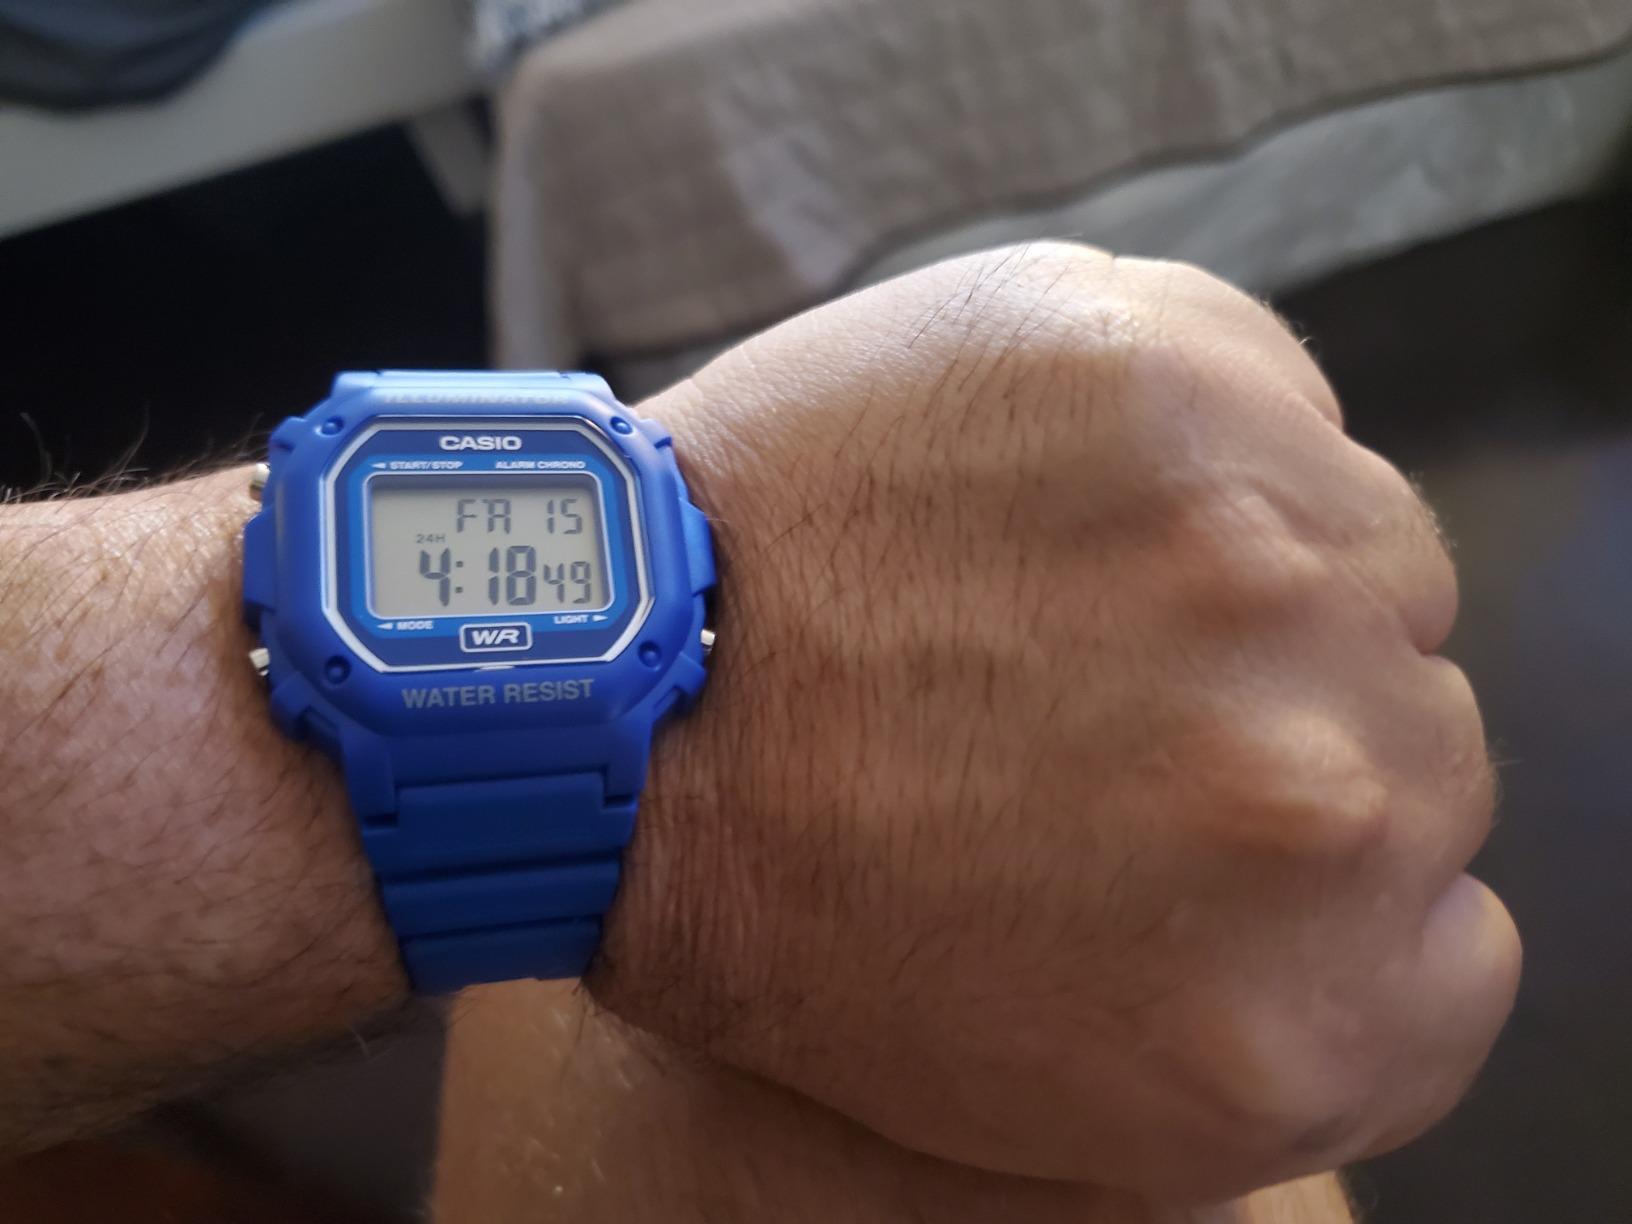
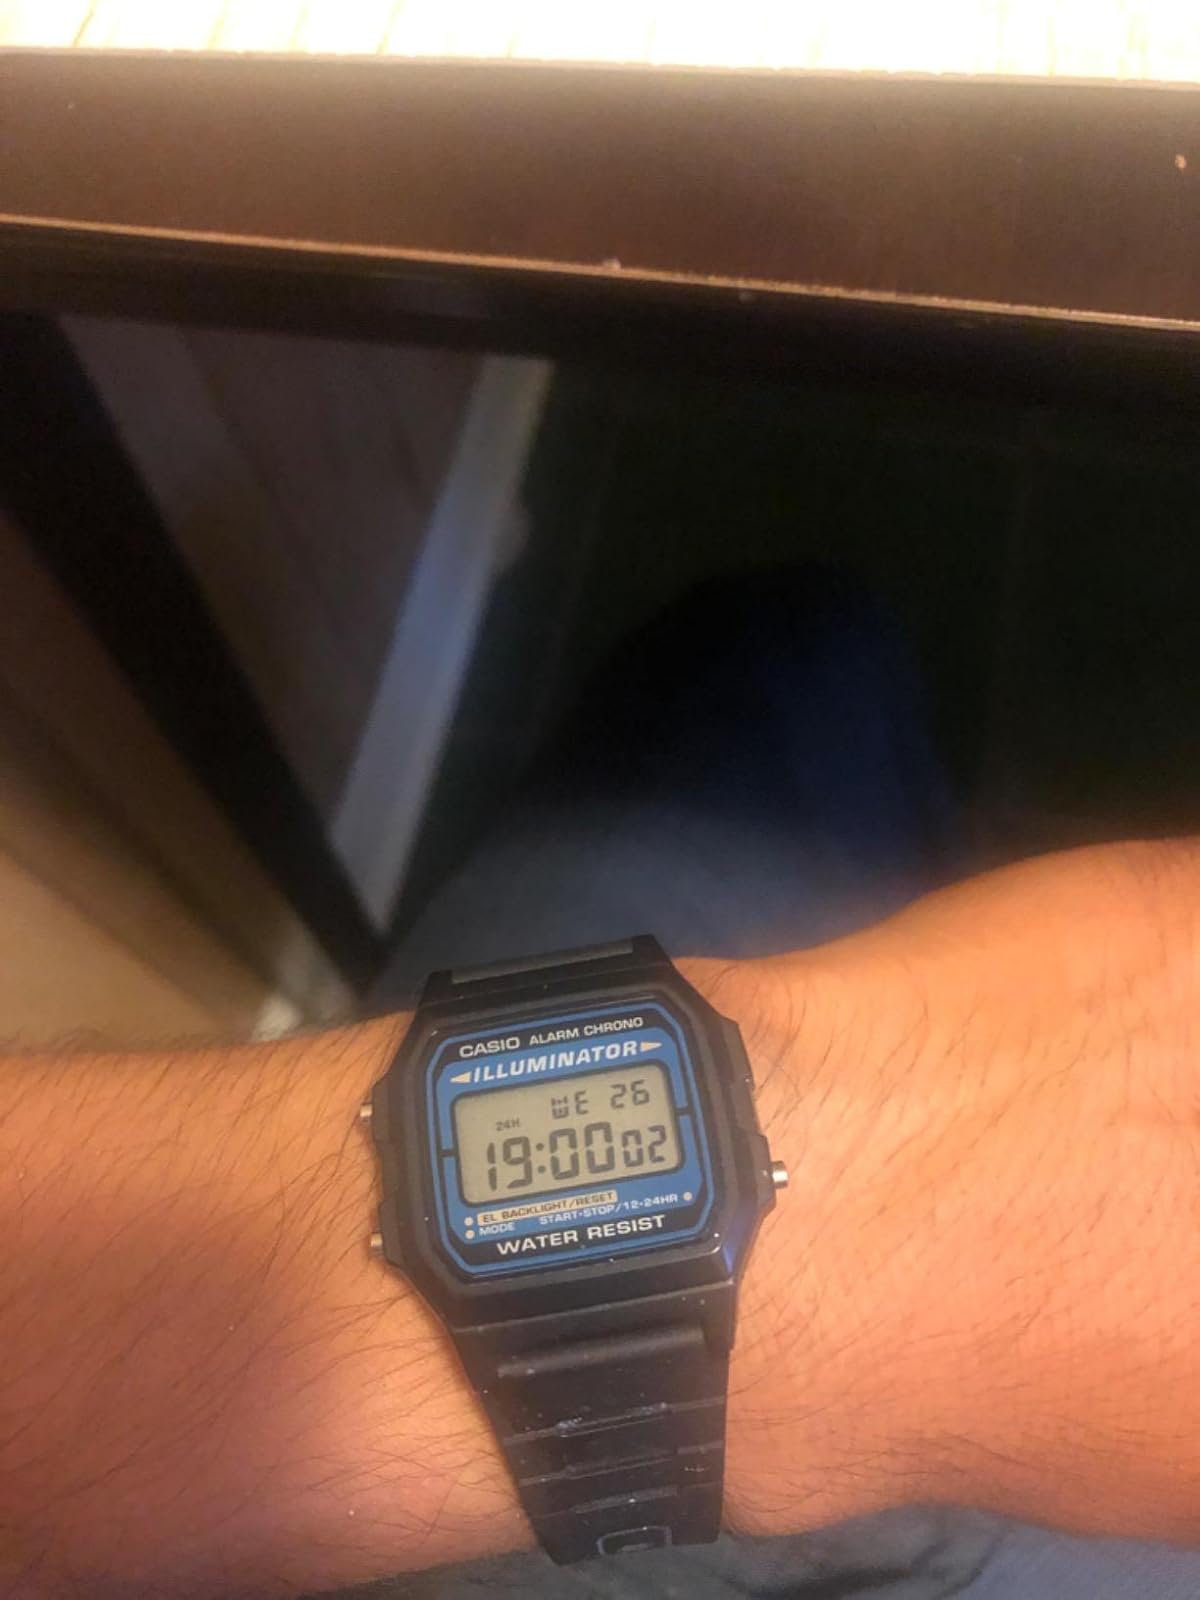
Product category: accessories_watch
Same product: no